Harriet Robinson Scott

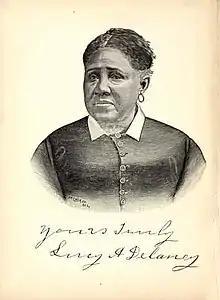
Lucy Berry and her mother Polly Wash worked as laundresses in St. Louis and won their freedom suits in 1843 and 1844, represented by Francis Murdoch

On May 29, 1840, Harriet, Dred and eighteen-month-old baby Eliza left Fort Snelling by steamboat, together with John and Irene Emerson. Dr. Emerson left the Scott family in St. Louis, Missouri with his wife Irene, and proceeded to Cedar Keys, Florida on his own. He would remain in Florida for two-and-a-half years, serving as a medical officer in the Second Seminole War.